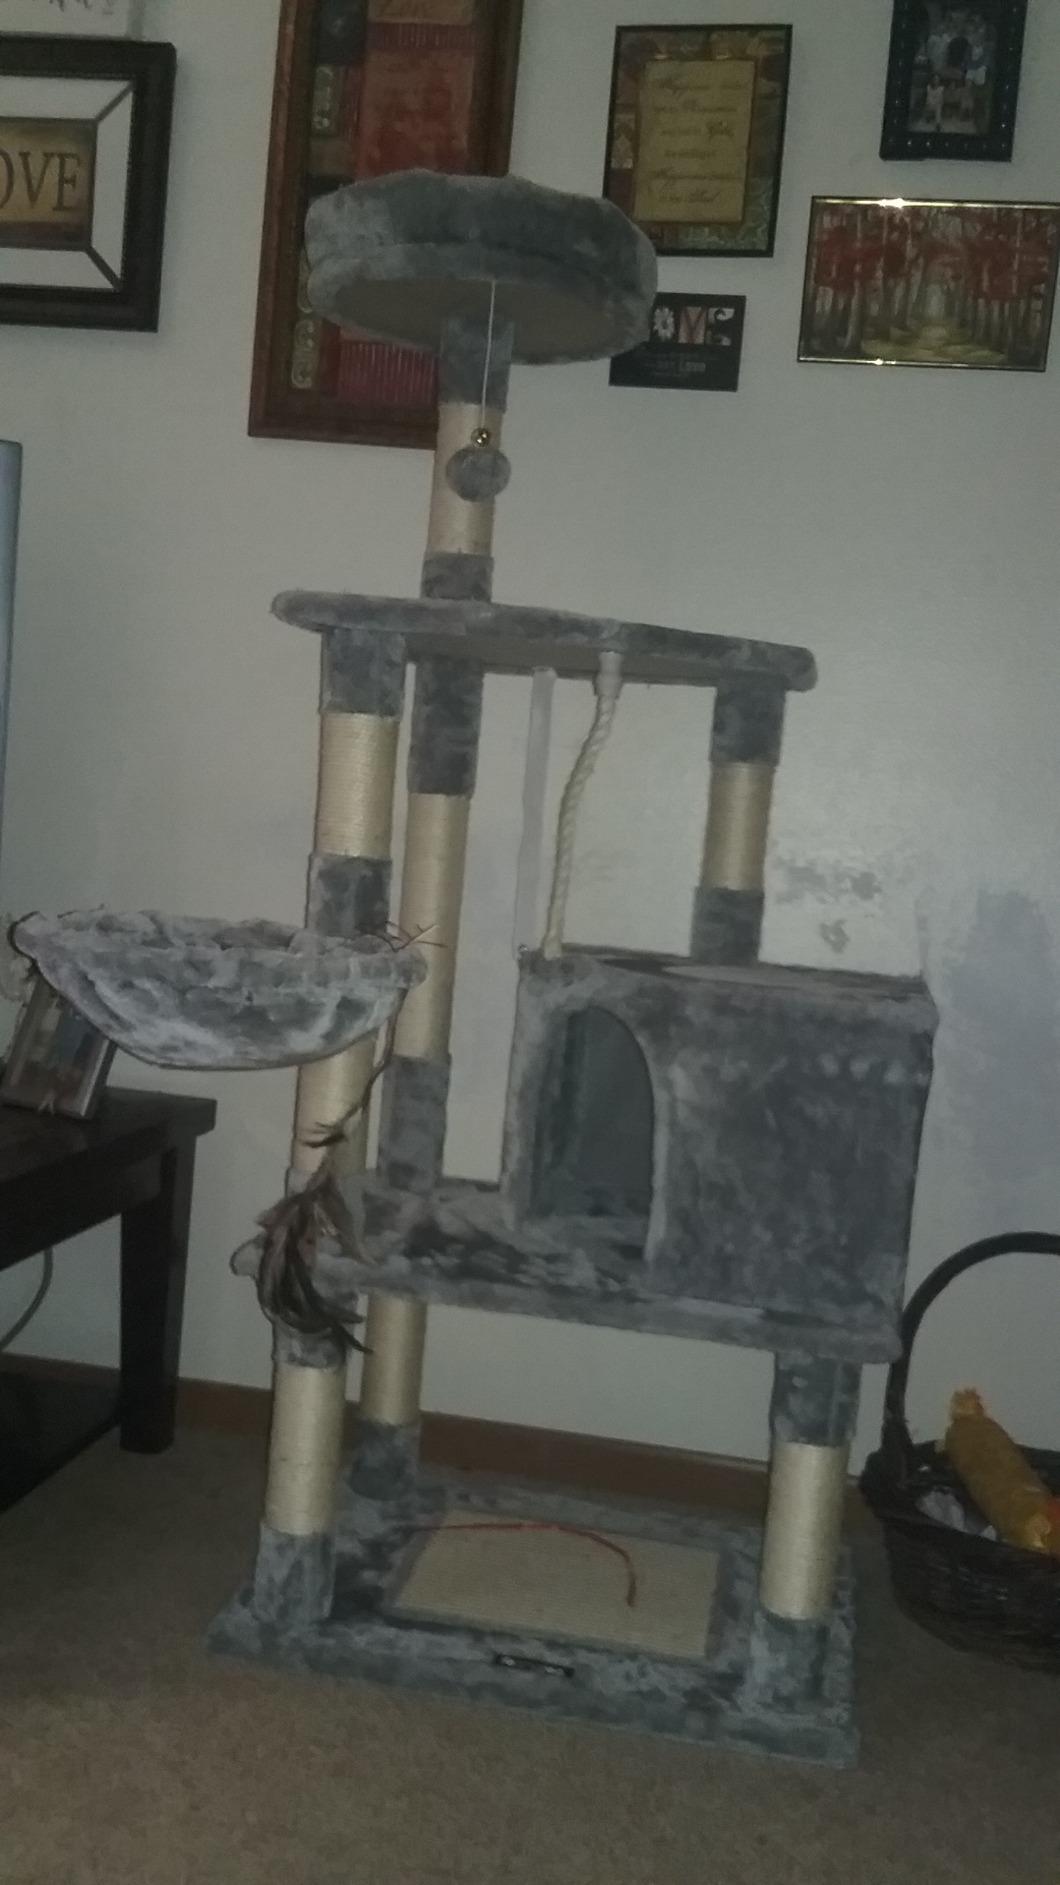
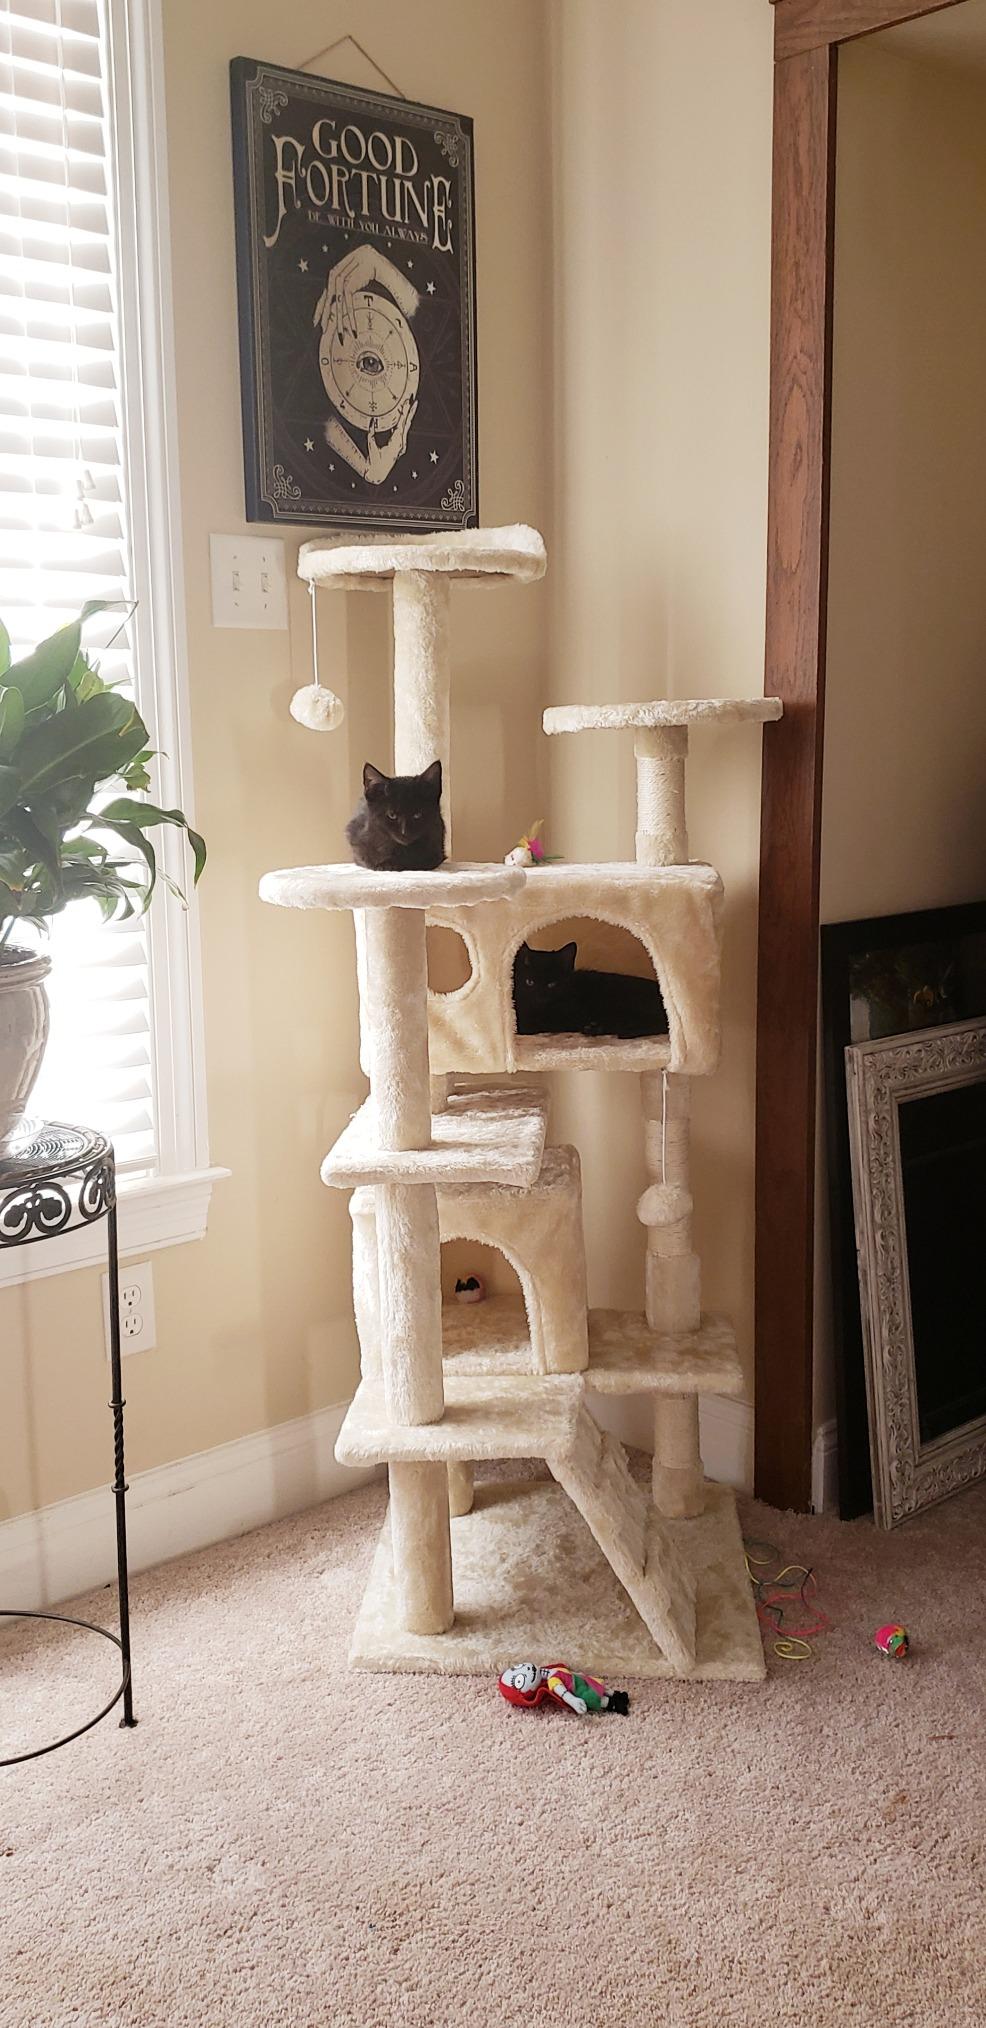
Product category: items_cat tree
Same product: no